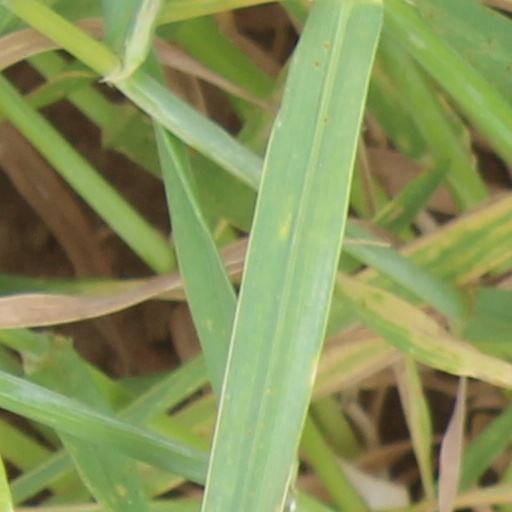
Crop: wheat